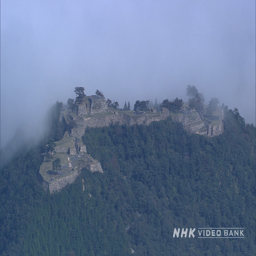
aerial : a medieval castle shrouded by stunning morning mist